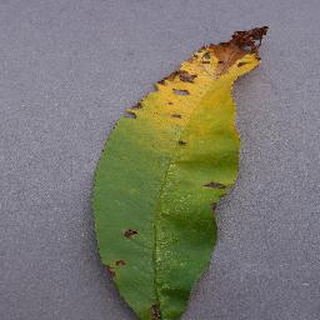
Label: peach_bacterial_spot